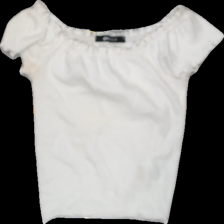
View: front
Type: Top
Category: Ladies
Brand: H&M
Colors: White
Material: 88% Cotton 12% Cont?
Pattern: Plain
Cut: Cropped
Size: XS
Season: All
Trend: No trend
Stains: Yes
Damage: 0
Price range: <50
Recommended usage: Export